Maltby, South Yorkshire

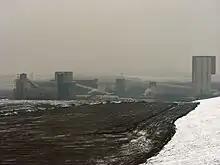
Maltby Colliery – February 2007

Before coal was discovered in the area, Maltby was a small agricultural village, centred on the Parish Church of St Bartholomew's (ref Domesday Book / Saxon Tower), with a population of around 500 at the start of the 1900s. With the opening of the mine in 1907 miners came from all parts of the UK – Wales, Staffordshire, Durham, Scotland and Ireland (the latter descendants of the canal (navvies) and railway building). The miner's Model Village was built with its centre piece as the Church of the Ascension, an annexe to the Parish Church, and in addition a significant presence of Methodist, Congregational, Salvation Army and Roman Catholic places of worship developed. The new community spawned several working men's clubs, including the 'Stute' (short for the Miner's Welfare Institute), the 'Slip', the ROF Club (Royal Ordnance Factory) and Catholic Club. The most significant sports clubs were the Miner's Institute ('Maltby Main' – football and cricket) and Roche Abbey Cricket Club, where Freddy Trueman commenced his illustrious career.